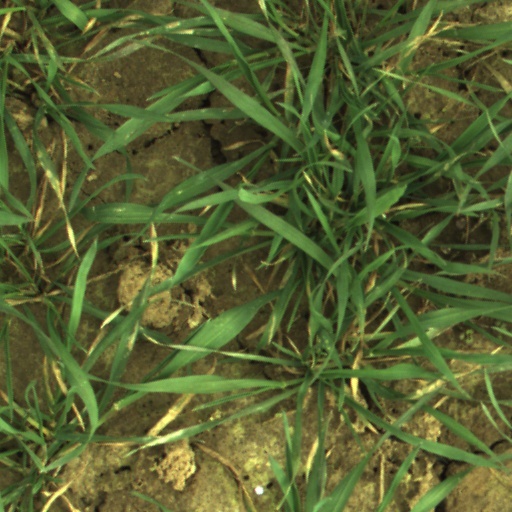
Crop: wheat